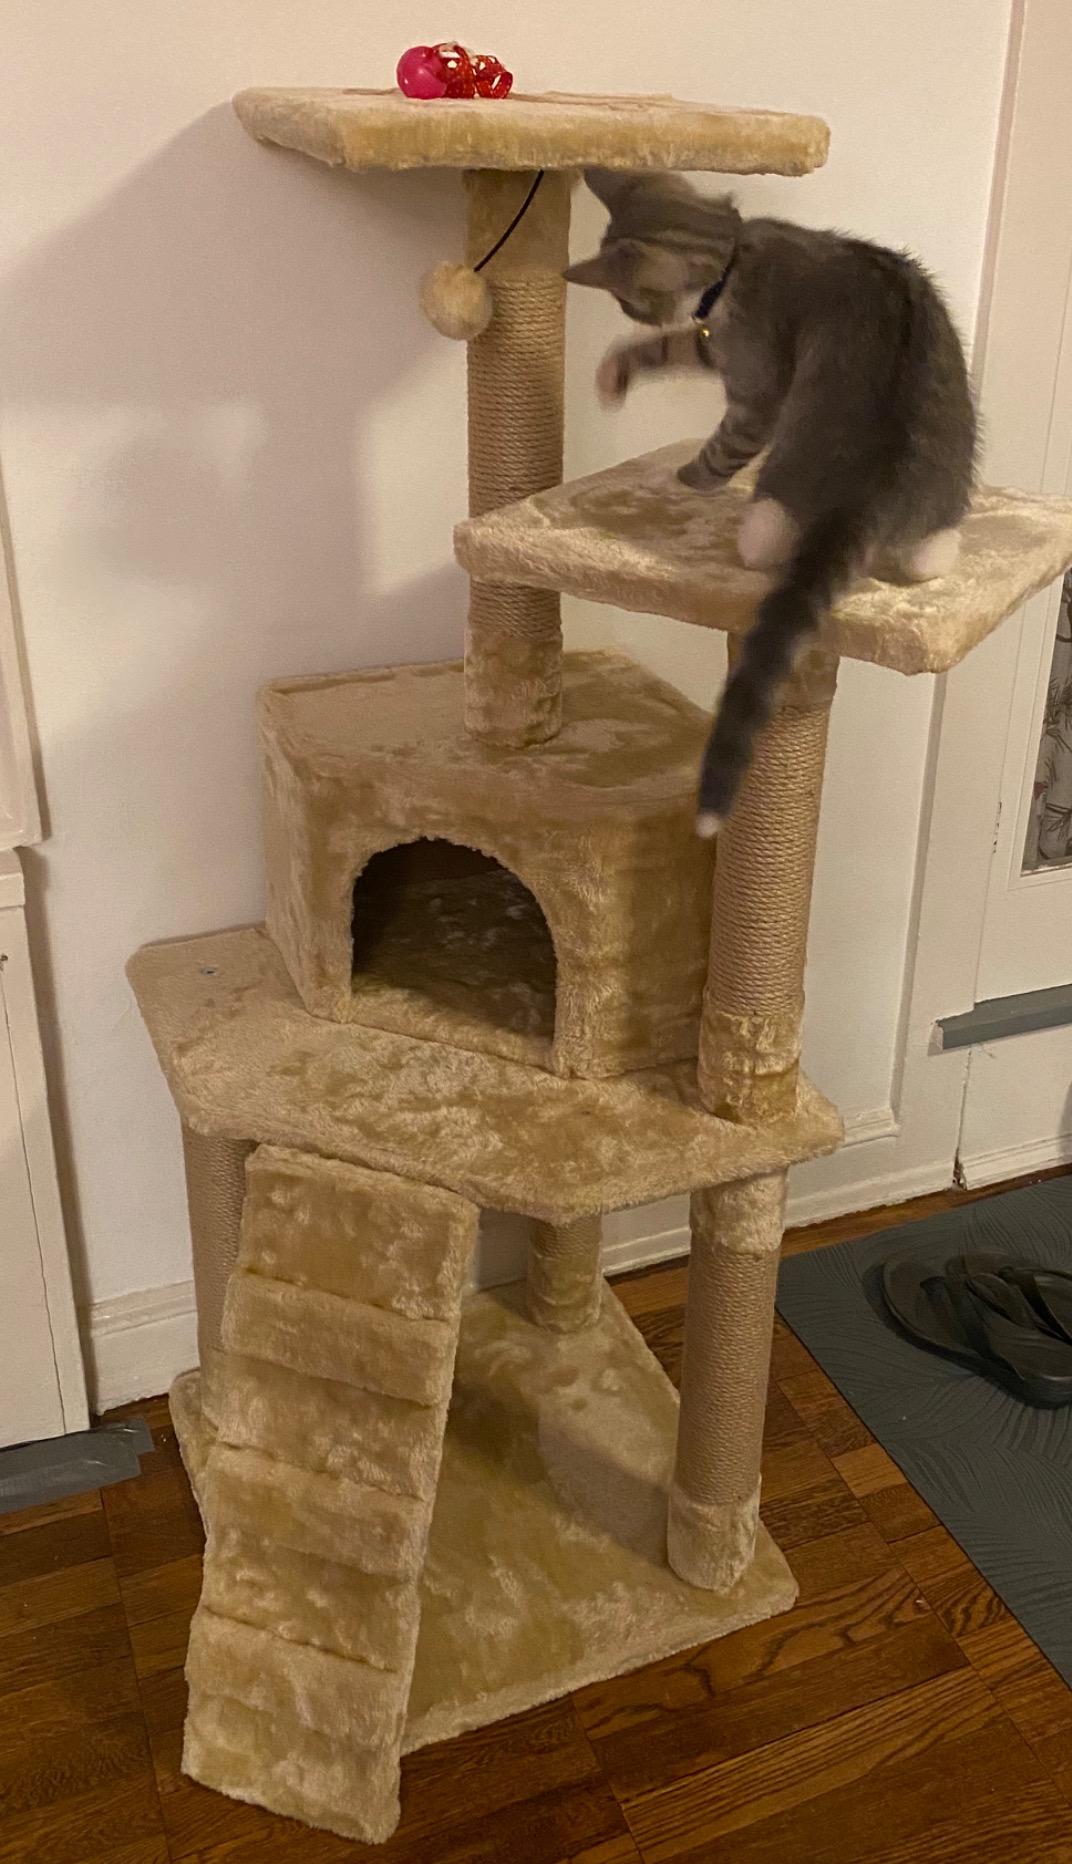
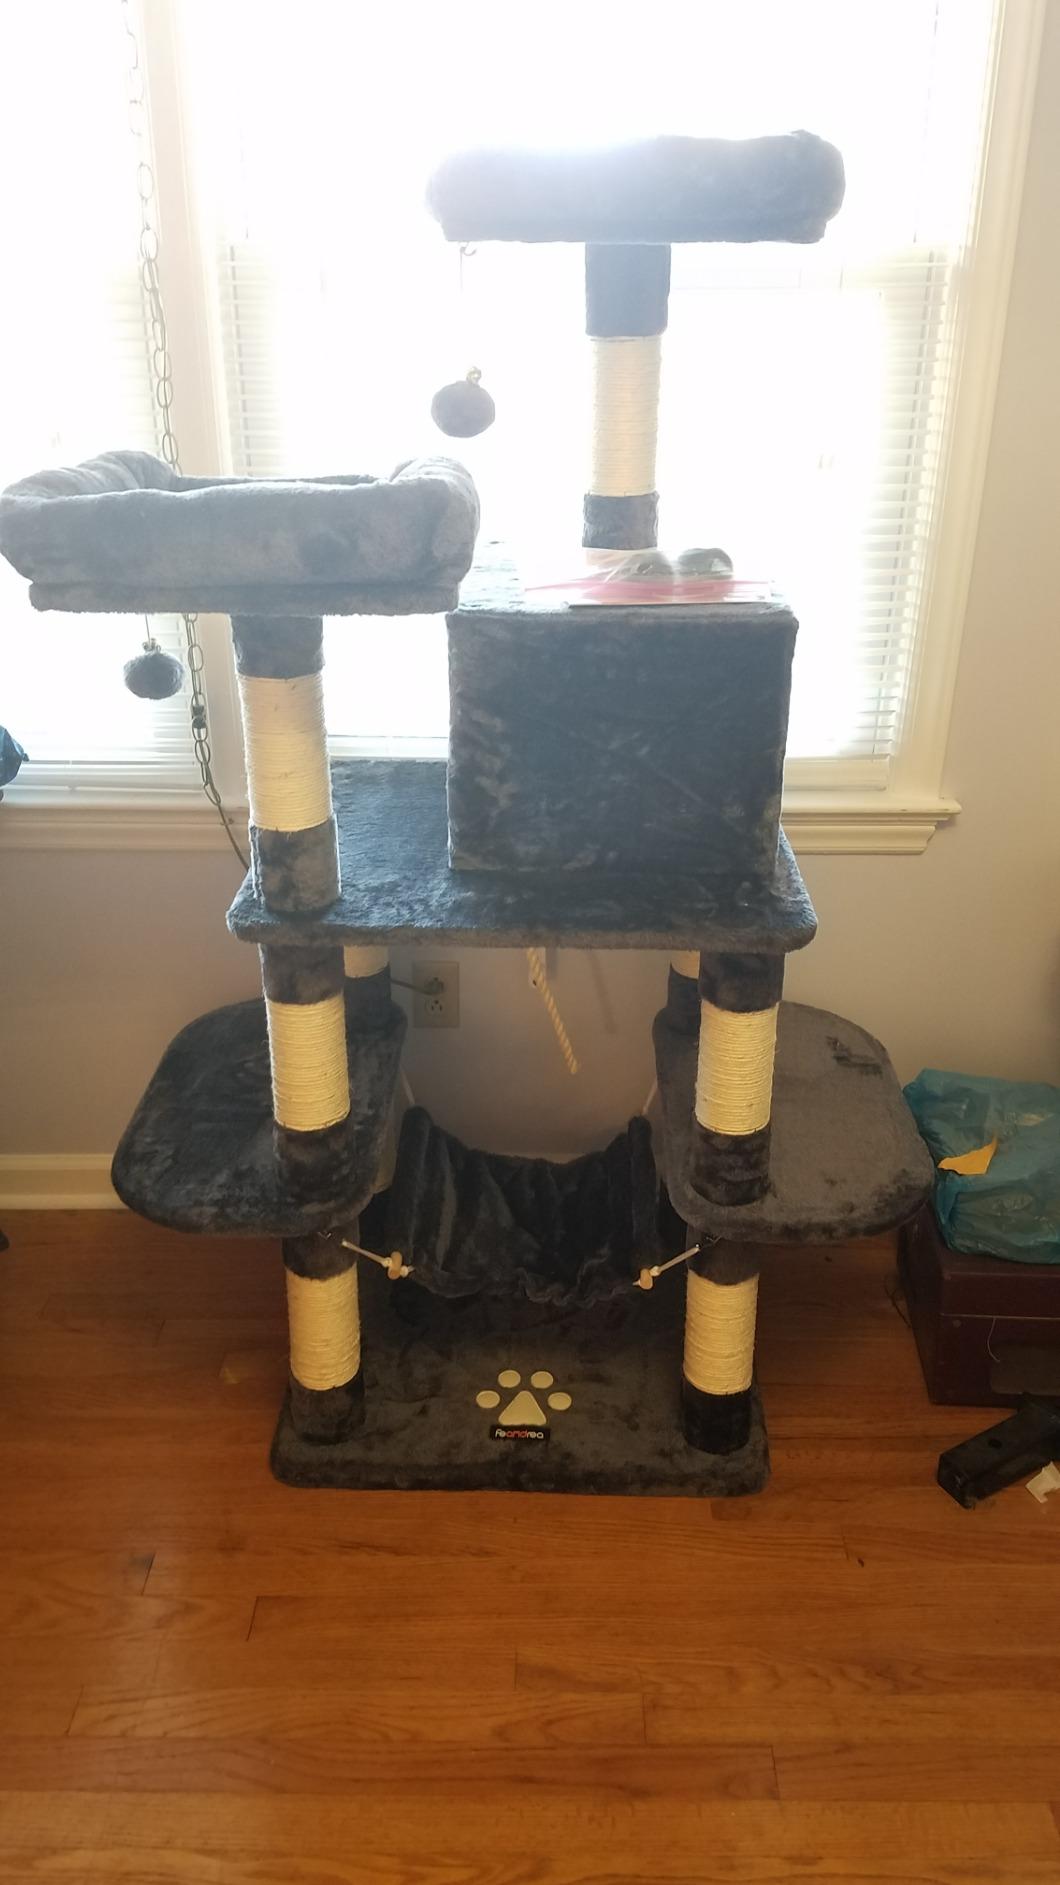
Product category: items_cat tree
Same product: no